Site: brandenburg
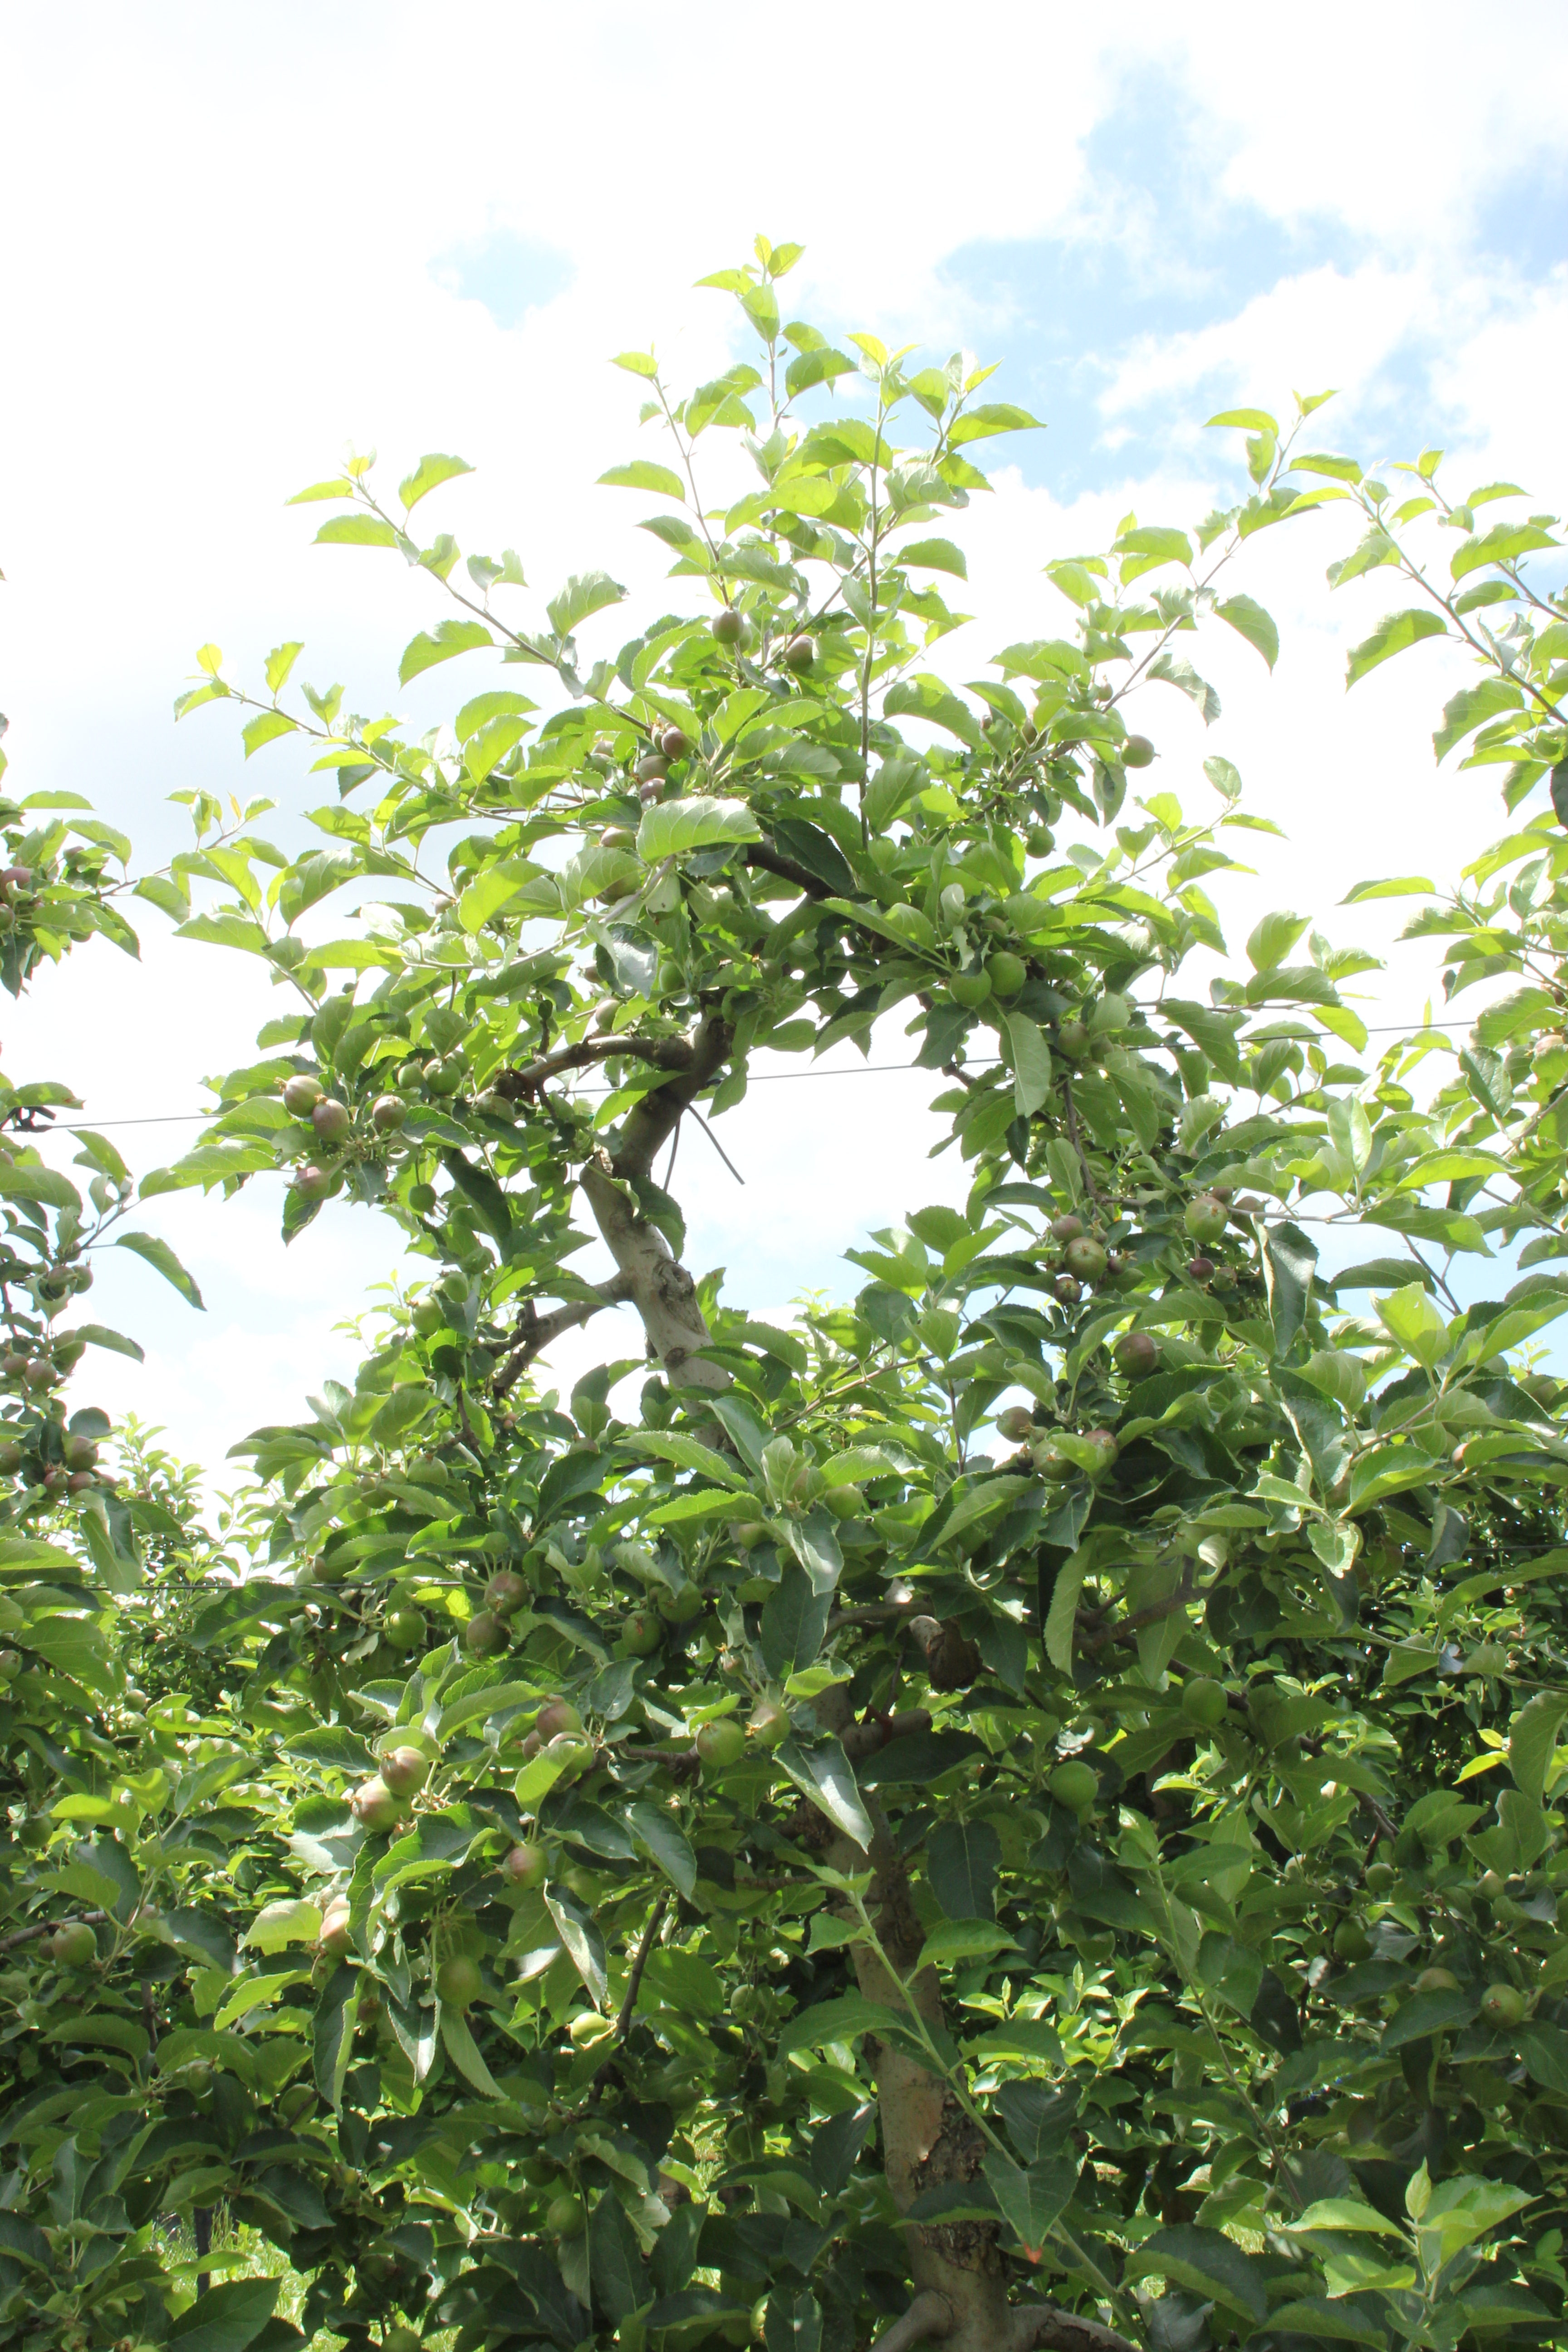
Growth stage (BBCH 73): Development of fruit